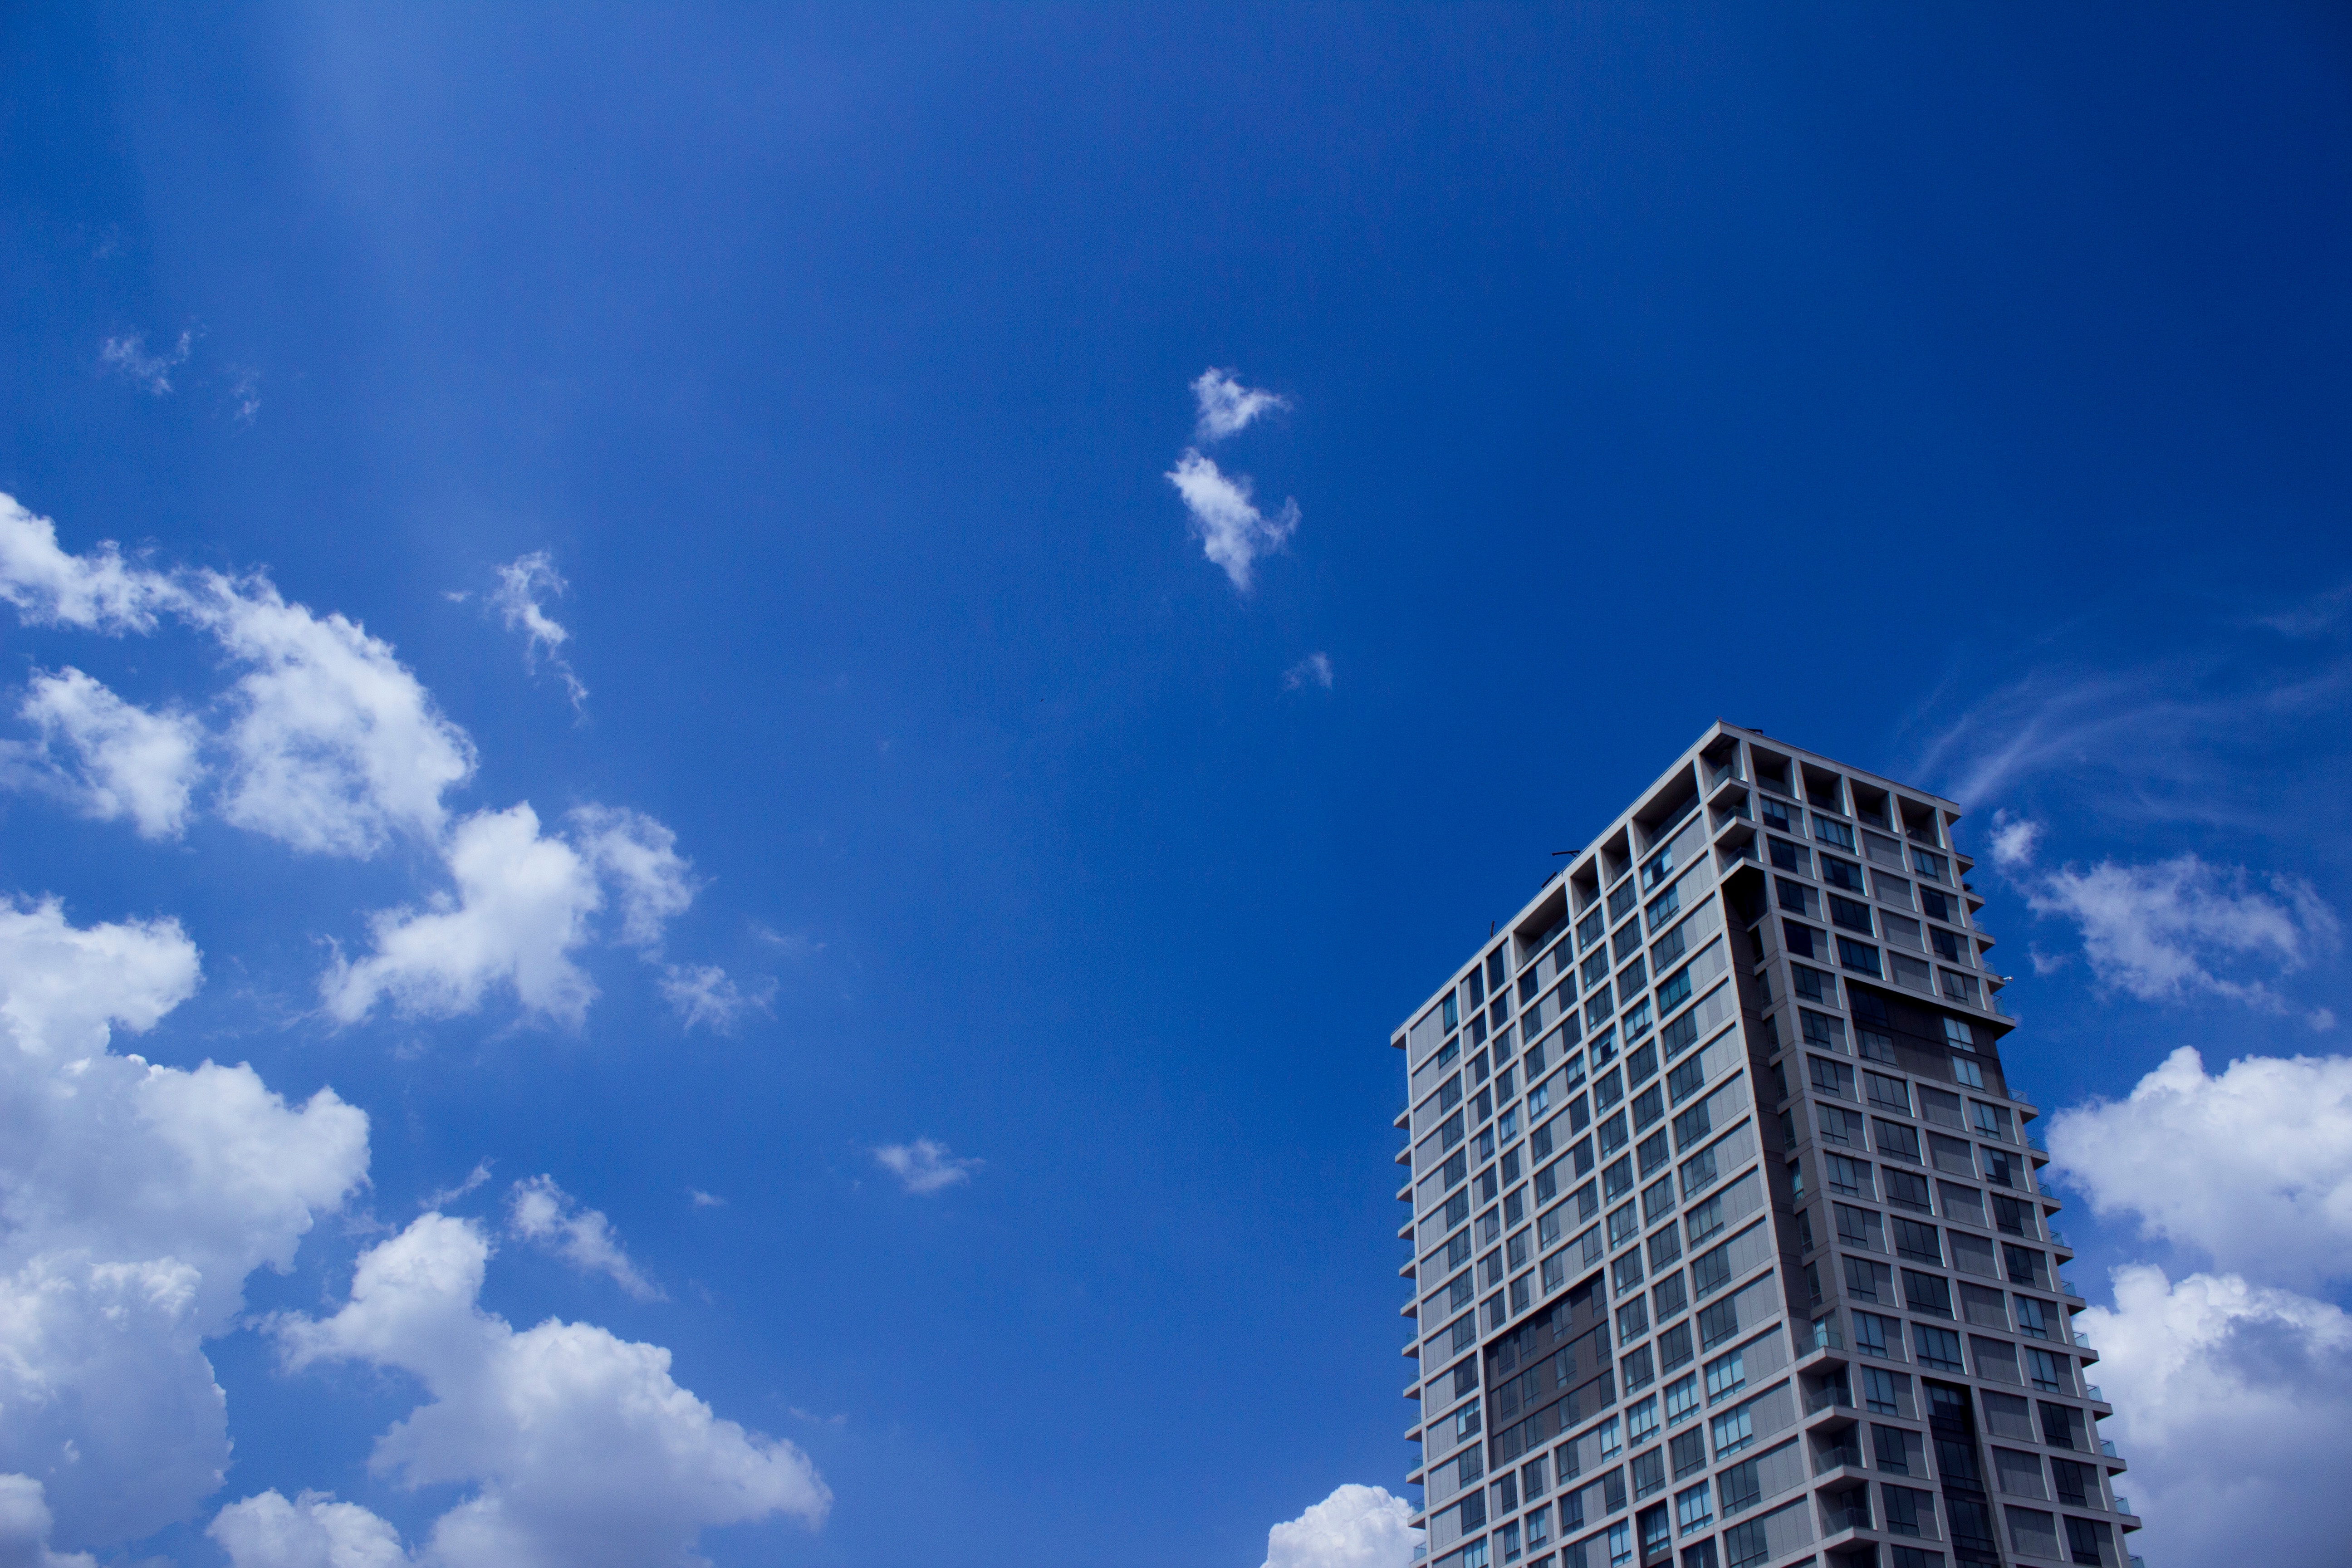
horizon, cloud, sky, skyline, sunlight, atmosphere, skyscraper, cityscape, dusk, daytime, reflection, blue, tower block, meteorological phenomenon, atmosphere of earth